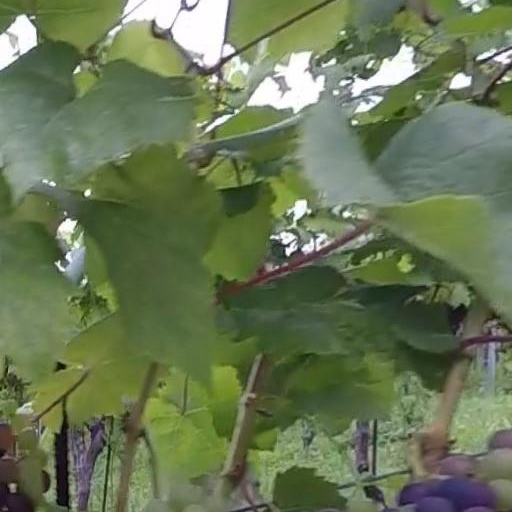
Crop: grape